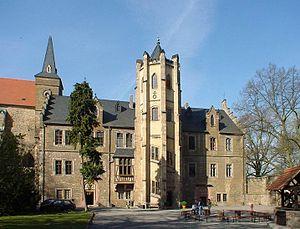
Mansfeld est une ville dans l'arrondissement de Mansfeld-Harz-du-Sud, en Saxe-Anhalt, en Allemagne. Elle est située sur la rivière Wipper, à 10 kilomètres au nord-ouest d'Eisleben. Sa population était de 9 770 habitants en 2009 et de 9 647 habitants au 31 décembre 2011.